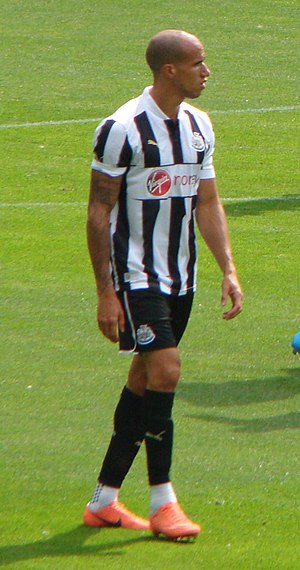
Gabriel Obertan
Gabriel Obertan er en fransk fodboldspiller, der i øjeblikket, spiller for Levski Sofia i Bulgarien. Han har tidligere tilbragt mange år i England hos Manchester United og Newcastle United.